Higashi-Sendai Station

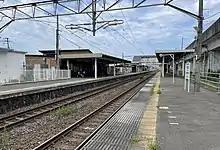
Platform in July, 2022

Higashi-Sendai Station opened on July 25, 1932. The station was absorbed into the JR East network upon the privatization of the Japanese National Railways (JNR) on April 1, 1987.